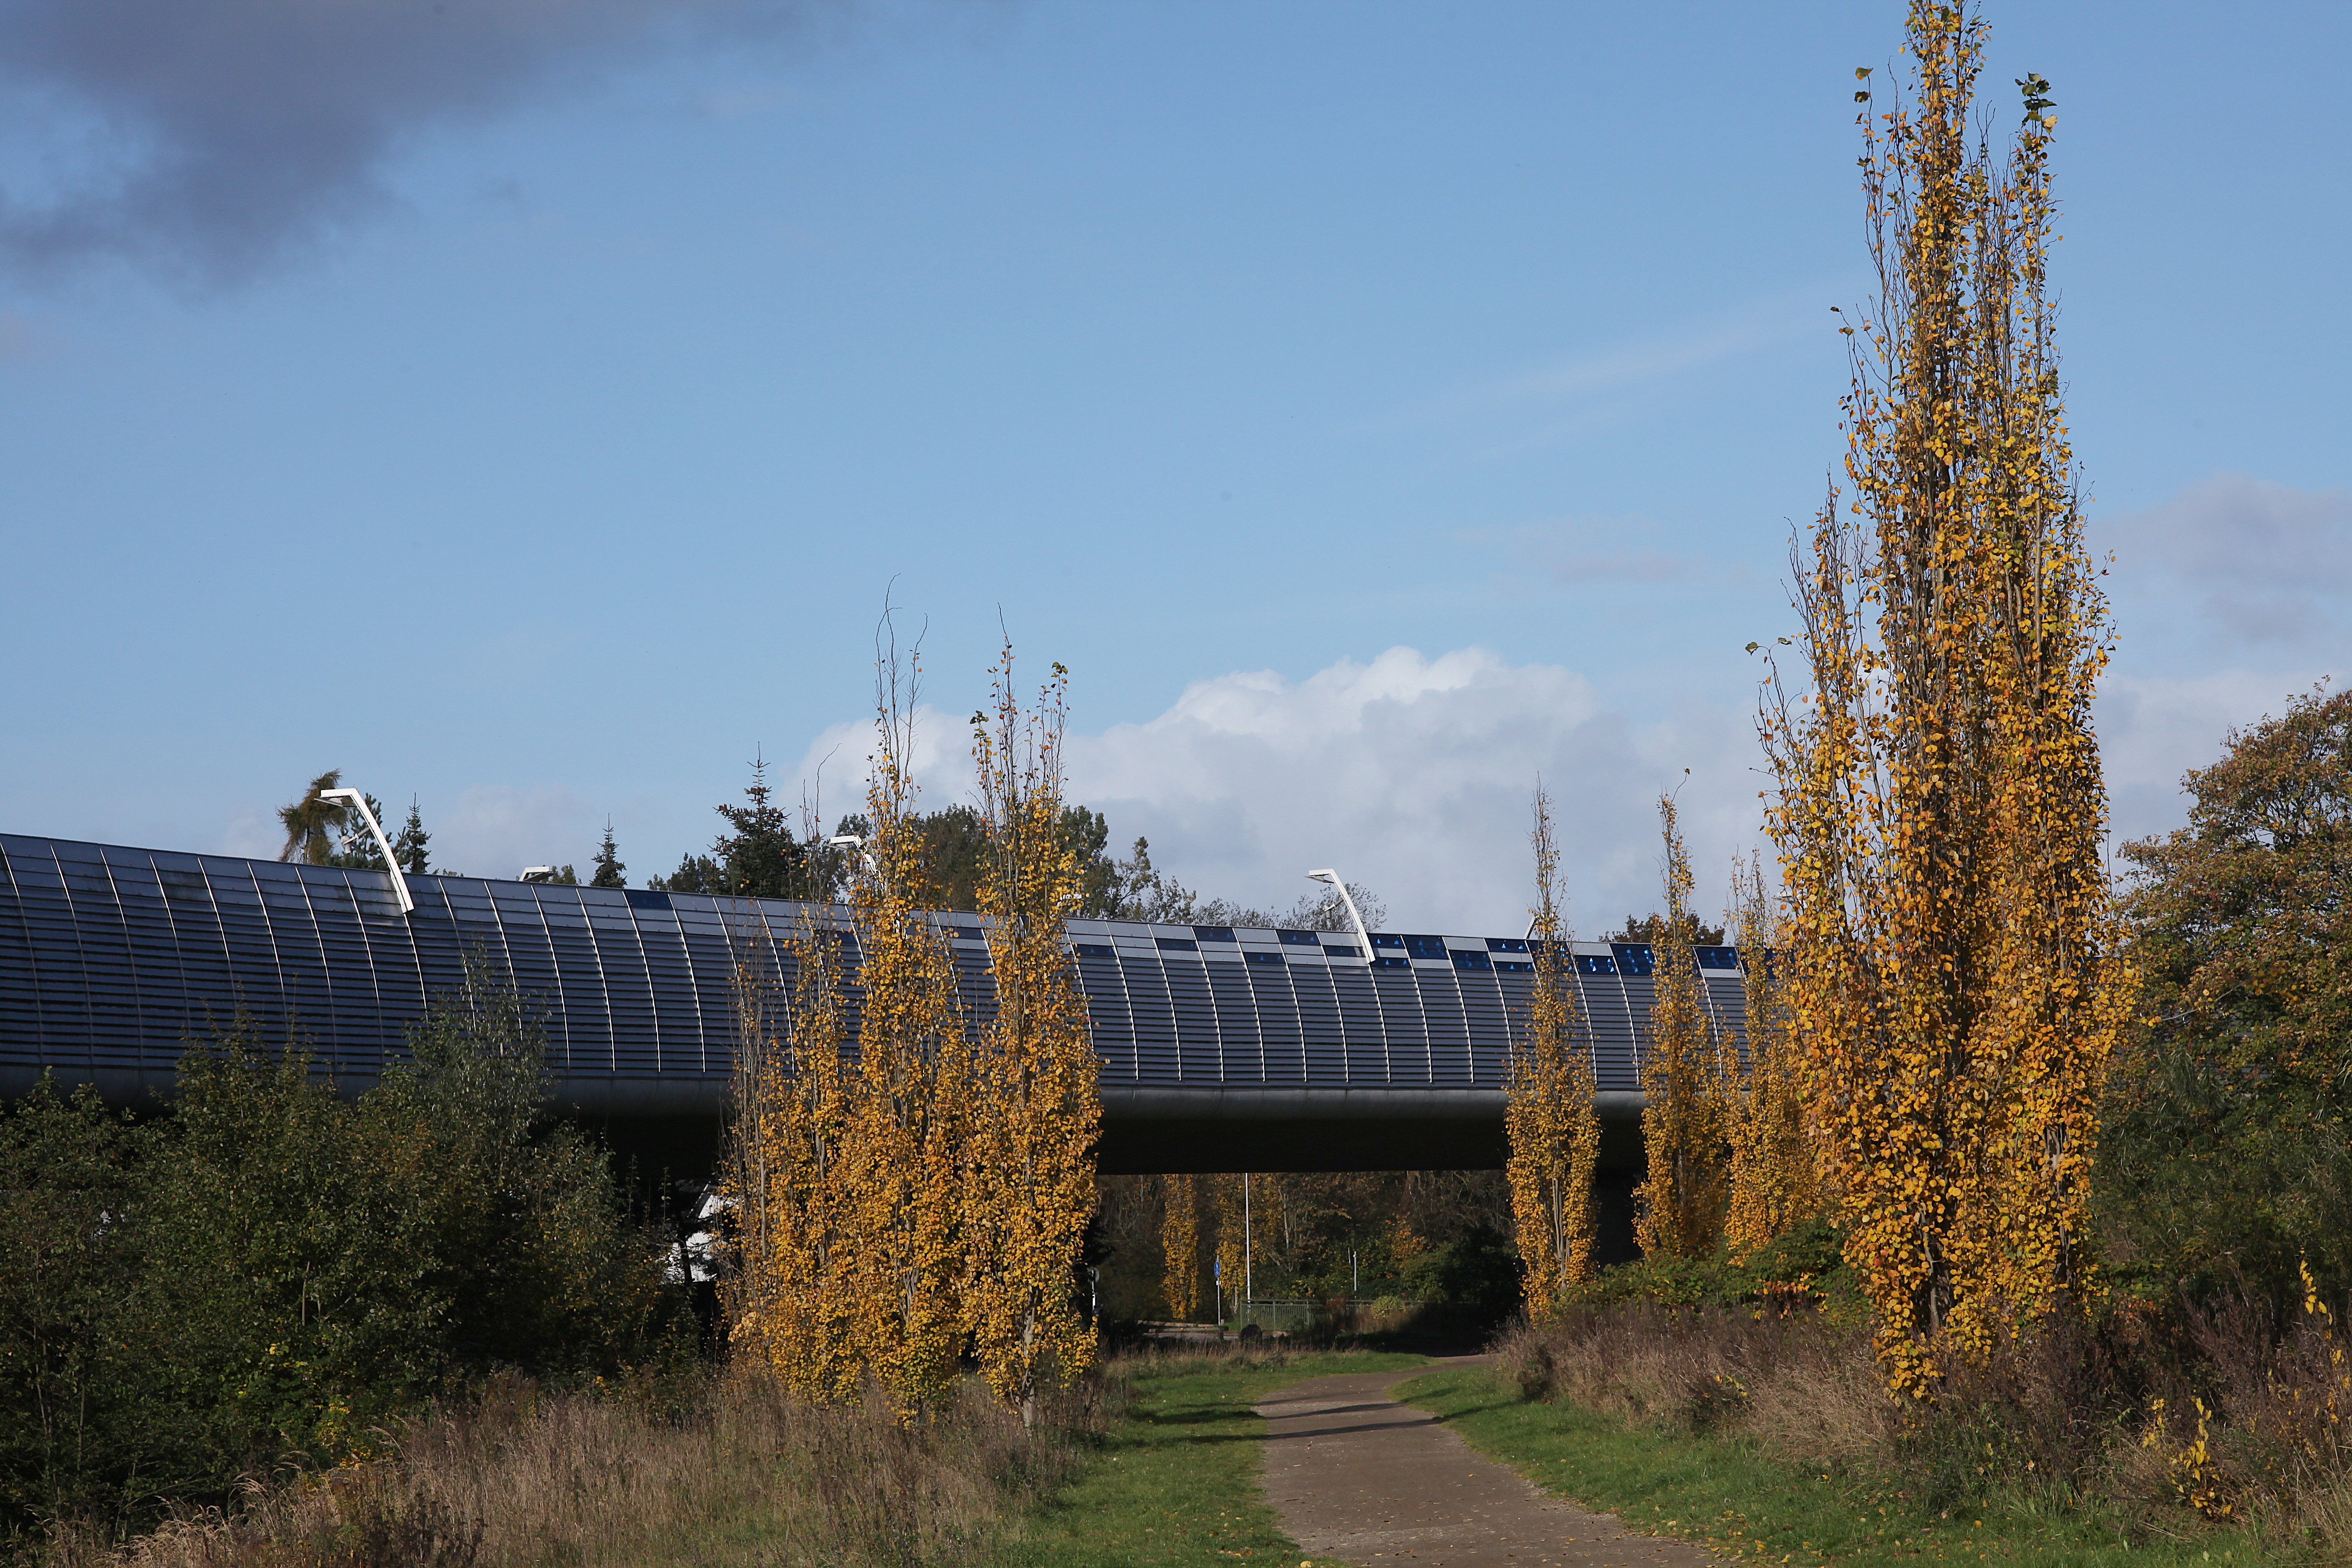
tree, nature, sky, road, transport, autumn, autumn mood, sunny, promenade, mood, away, fall color, trasse, urban area, ring road, outdoor structure